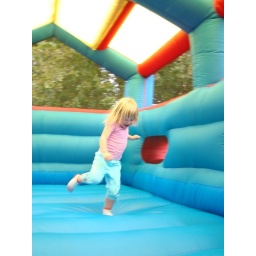
Kayleigh was a very lucky girl to have a bouncy castle in her backyard yesterday and today!